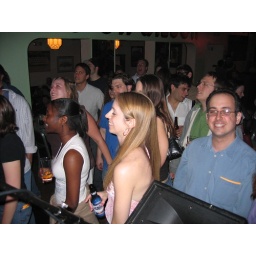
At Whitlow's on Wilson, MeetinDC. Me and the crowd. I'm in glasses and blue shirt.